Edgar Ainsworth (artist)

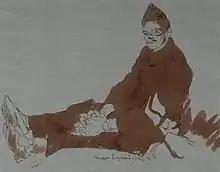
"A French Prisoner-of-War" (Art.IWM ART LD 5073)

During World War Two, Ainsworth continued to work for "Picture Post" and also served as a war correspondent and accompanied the American 7th Army on their advance across Europe in 1945. Ainsworth visited the Bergen-Belsen concentration camp three times after the British army entered the complex in April 1945. He made numerous sketches and drawings, often in great detail, while at the camp. In September 1945, Picture Post published several of these drawings along with an article, "Victim and Prisoner", by Ainsworth. In the article, Ainsworth attempted to challenge what he saw as the elements of indifference he had encountered in Britain to the Belsen trial, which had started that month. Several of the drawings made by Ainsworth in Belsen were purchased by the War Artists' Advisory Committee and are now held by the Imperial War Museum. Ainsworth also commissioned the author and artist Mervyn Peake to visit Belsen for "Picture Post".